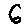
Label: 6